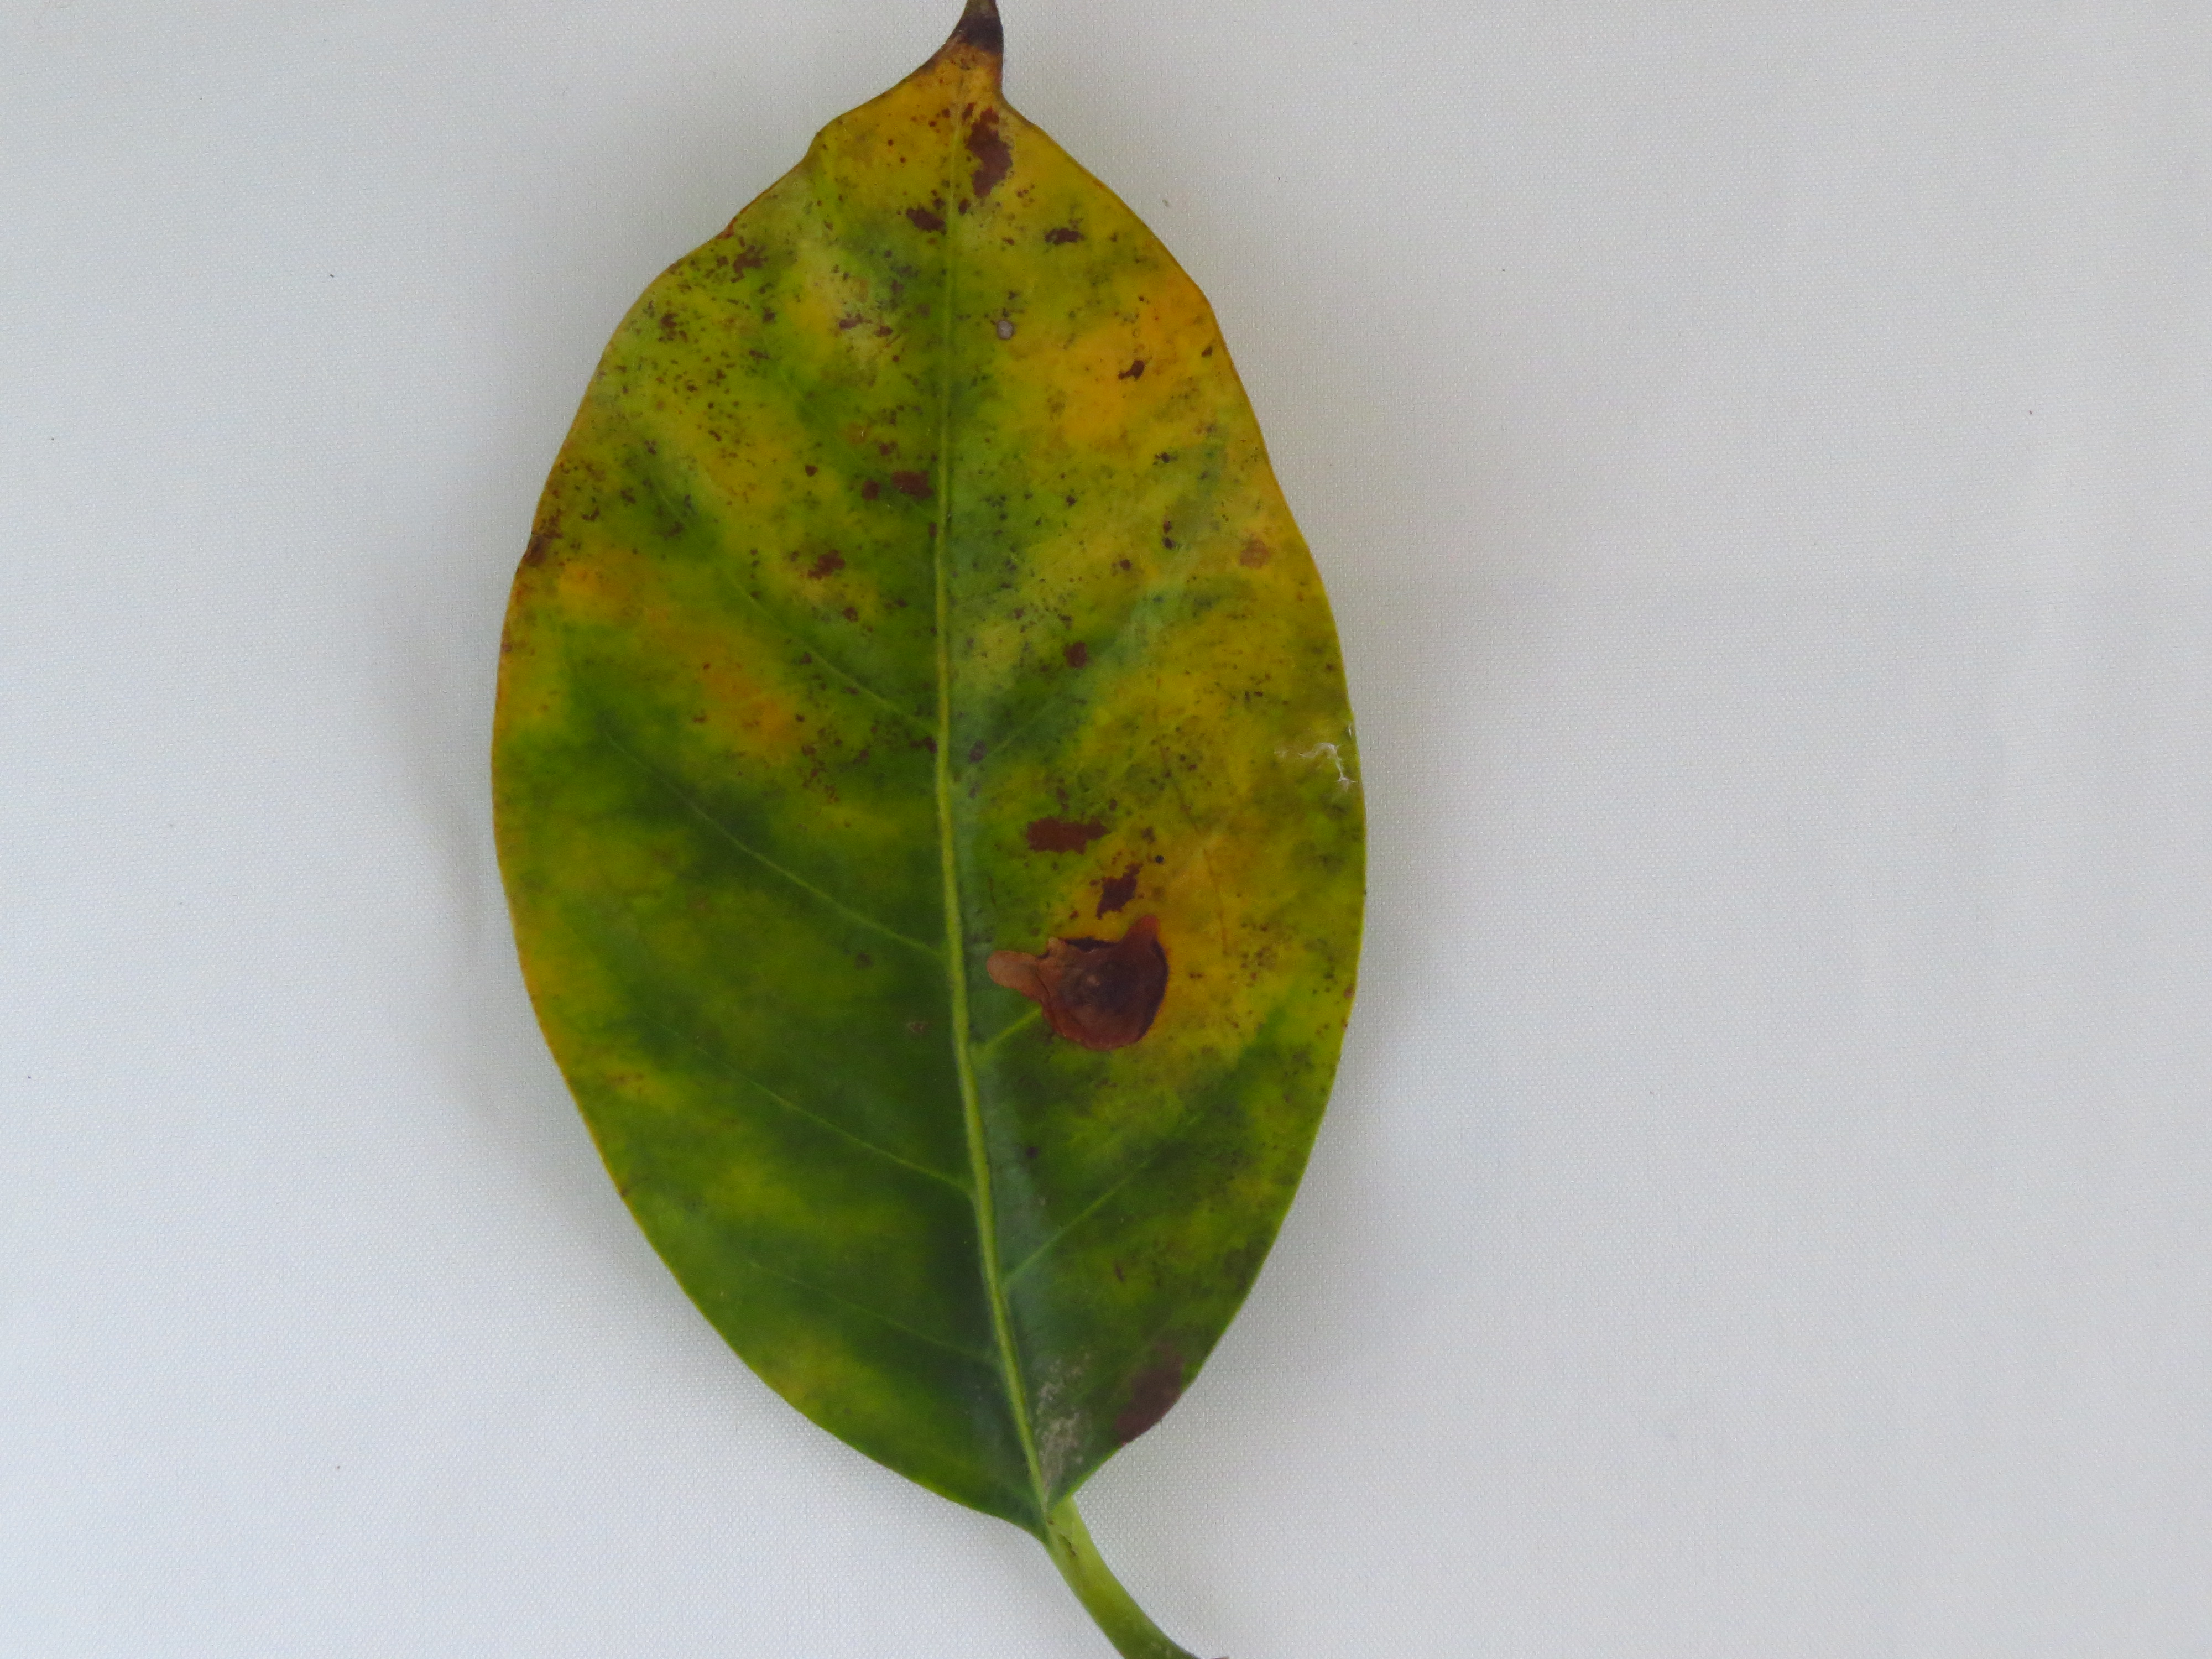
Label: potasium-K